Skardu

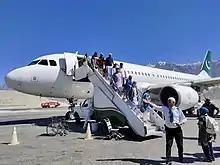
A PIA Airbus A320 at Skardu Airport

Located on the route to the world's second highest mountain, K-2 is Shigar Fort. It is also known as Fong-Khar, which in the local language means the "Palace on the Rock". The complex at Shigar comprises the 400-year-old fort/palace and two more recent buildings: the "Old House" and the "Garden House". The former palace of the Raja of Shigar has been transformed into a 20-room heritage guesthouse, with the grand audience hall serving as a museum of Balti culture and featuring select examples of fine wood-carvings, as well as other heritage objects.